Anatolian peoples

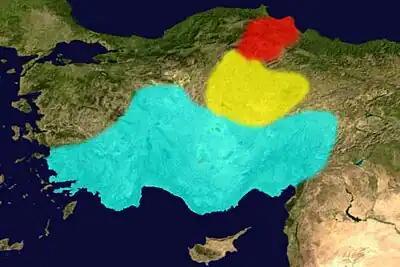
Map 1: Anatolian peoples in 2nd millennium BC; Blue: Luwians, Yellow: Hittites, Red: Palaics.

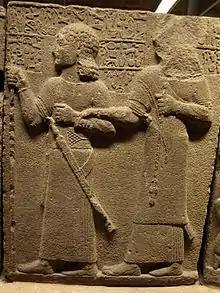
Relief of Yariri and Kamani, 8th-century BC Luwian rulers of Carchemish, a Neo-Hittite State (despite the name, Neo-Hittites were overwhelmingly Luwians and not Hittites).

Together with the Proto-Tocharians, who migrated eastward, the Anatolian peoples constituted the first known waves of Indo-European emigrants out of the Eurasian Steppe. They likely reached Anatolia from the north, via the Balkans or the Caucasus, in the 3rd millennium BC, or less likely from the Caucasus without ever existing in the north. This movement has yet to be documented archaeologically, although they had wagons, they probably emigrated before Indo-Europeans had learned to use chariots for war. Comparison of Hittite agricultural terms with those of other Indo-European subgroups indicates that the Anatolian peoples seceded from the other Indo-Europeans before the establishment of a common agricultural nomenclature, which suggests that they entered the Near East as a cohesive people through a common route.